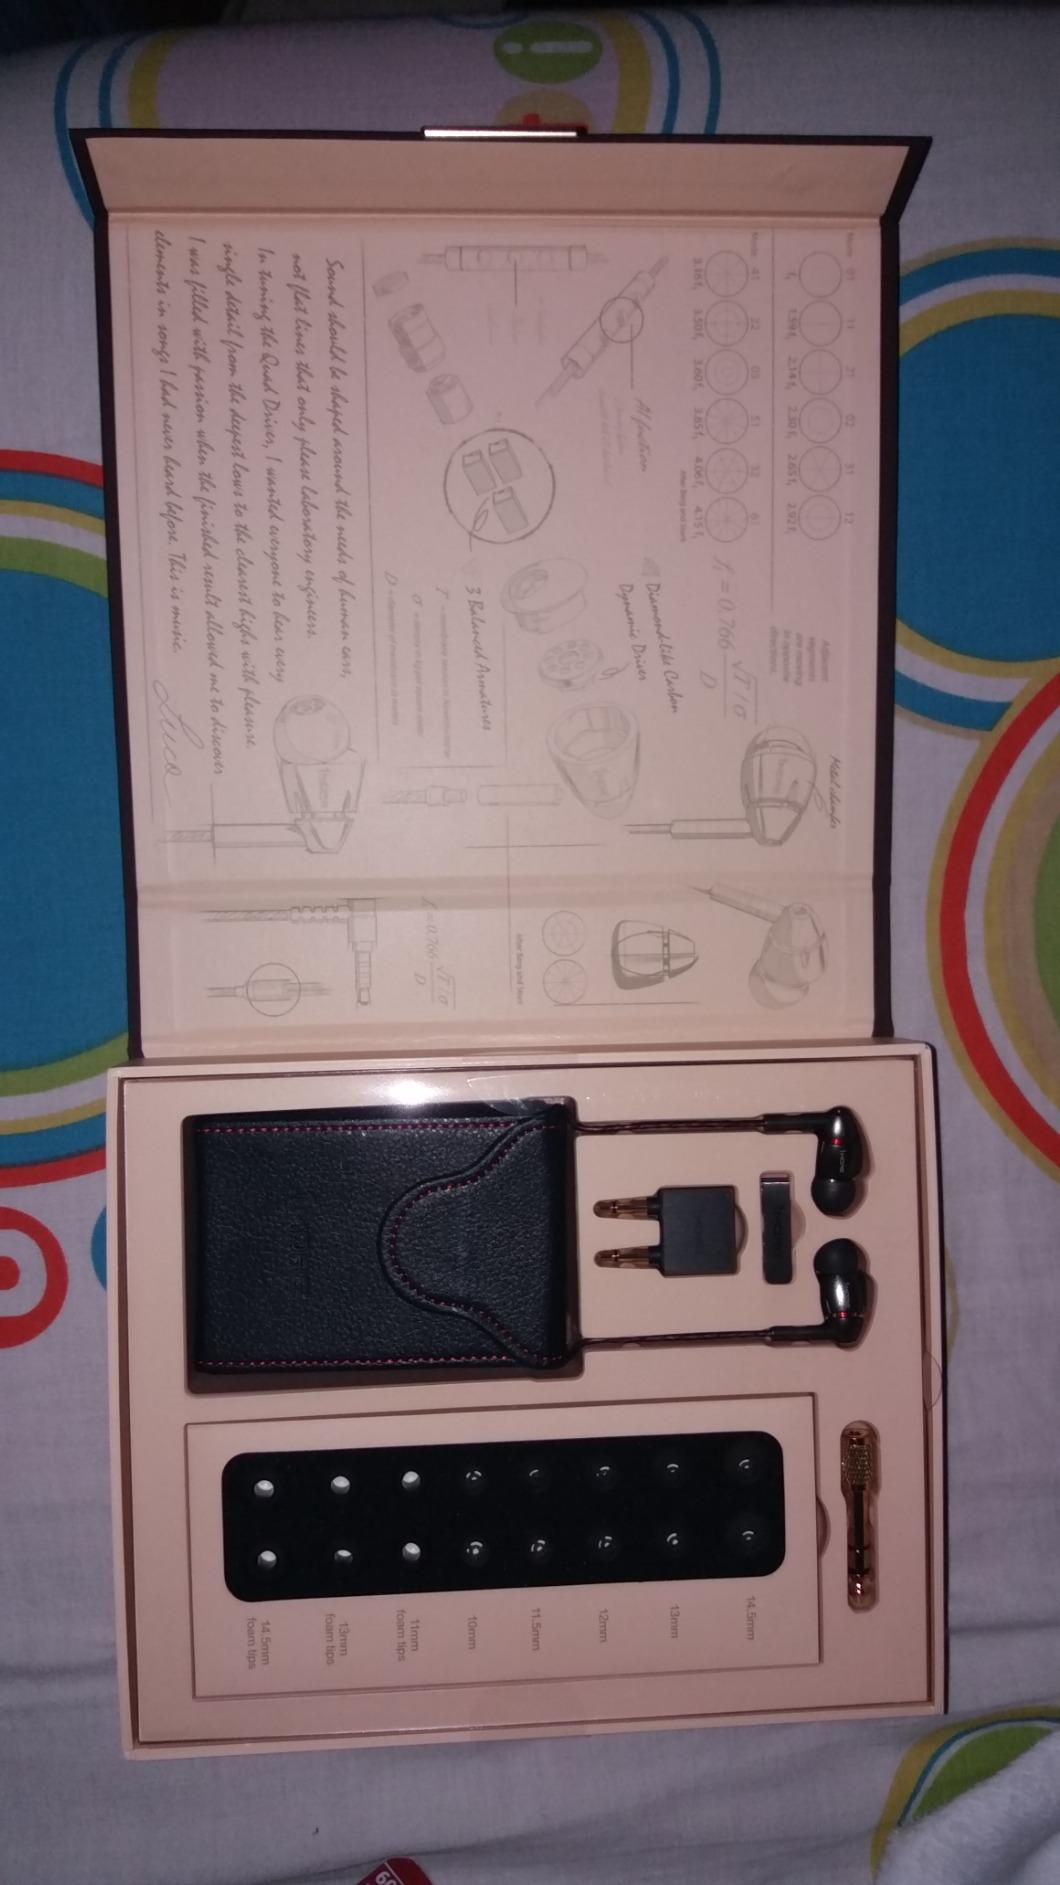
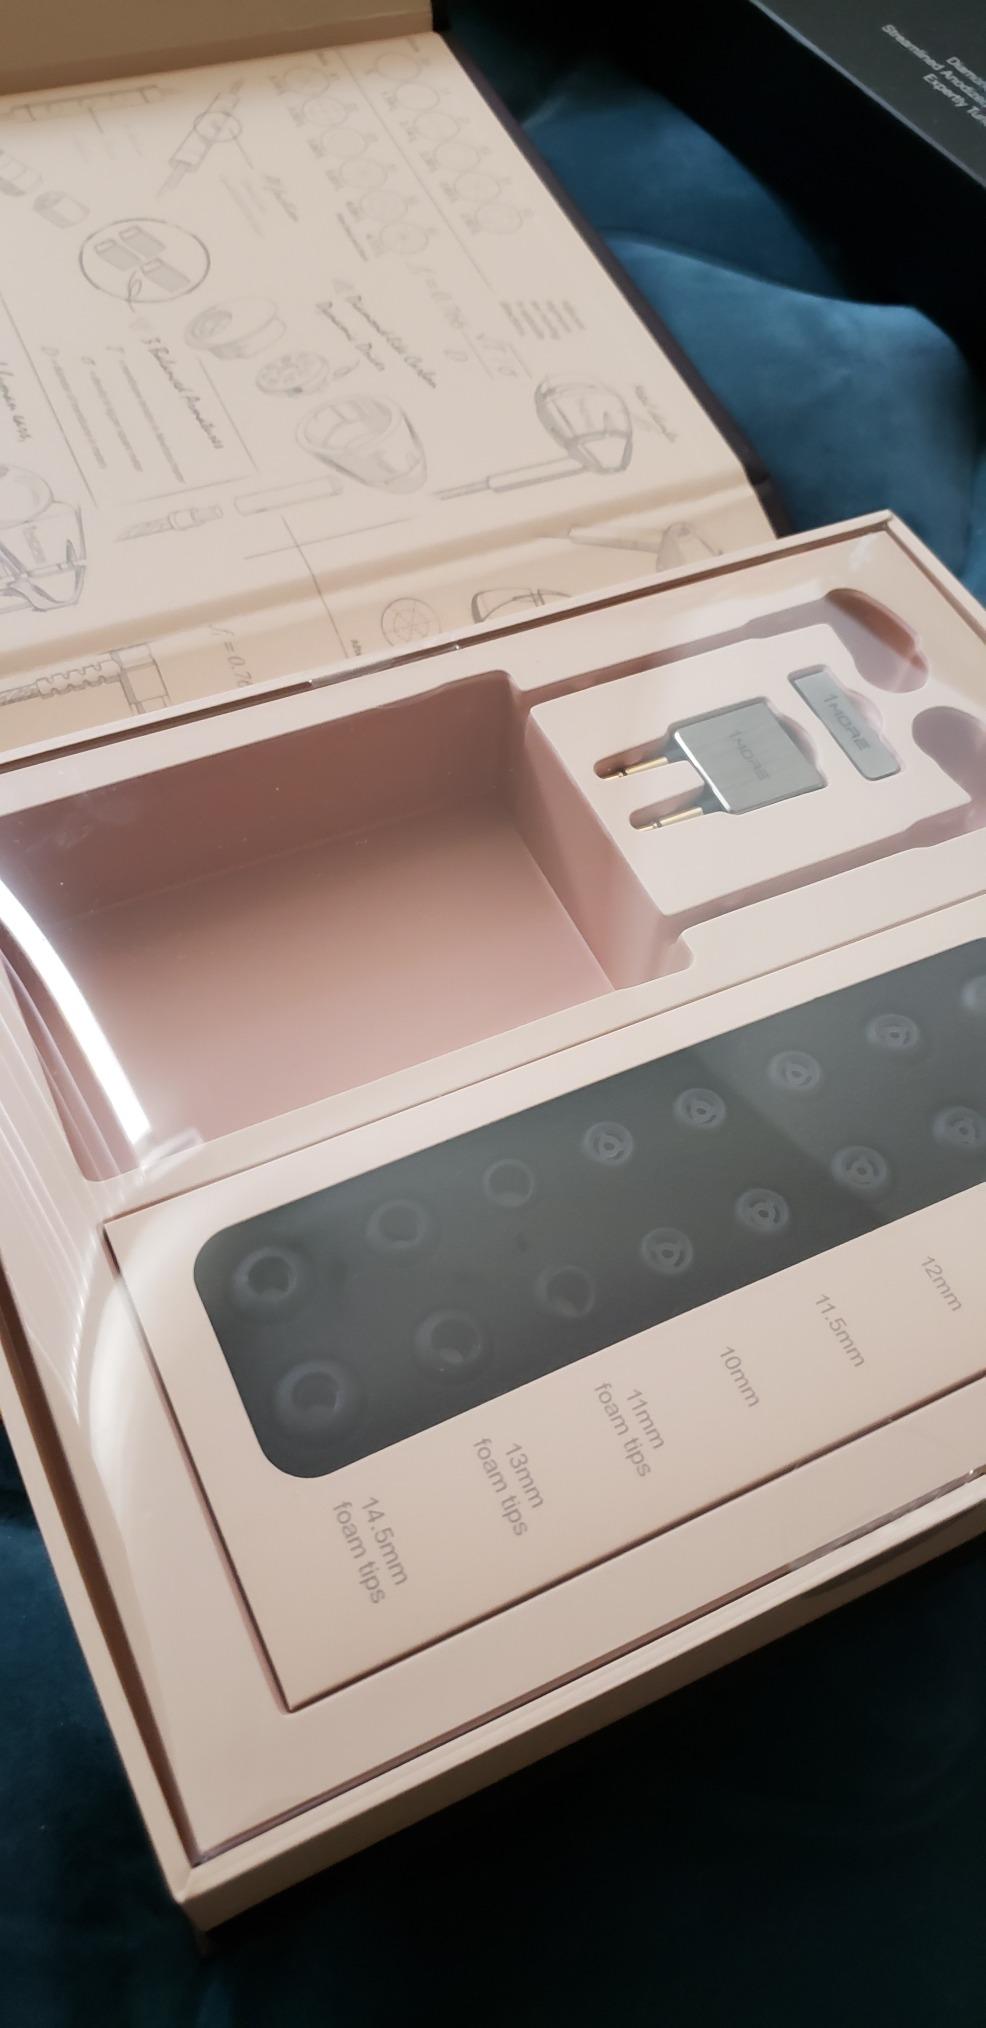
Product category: headphones
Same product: yes